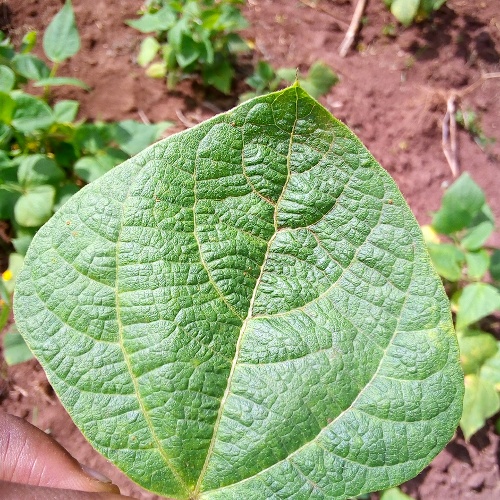
Leaf condition: healthy